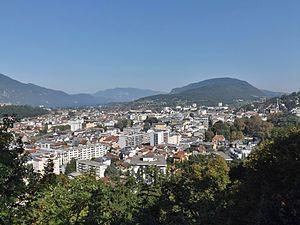
Vue panoramique de la ville française d'Aix-les-Bains en Savoie.